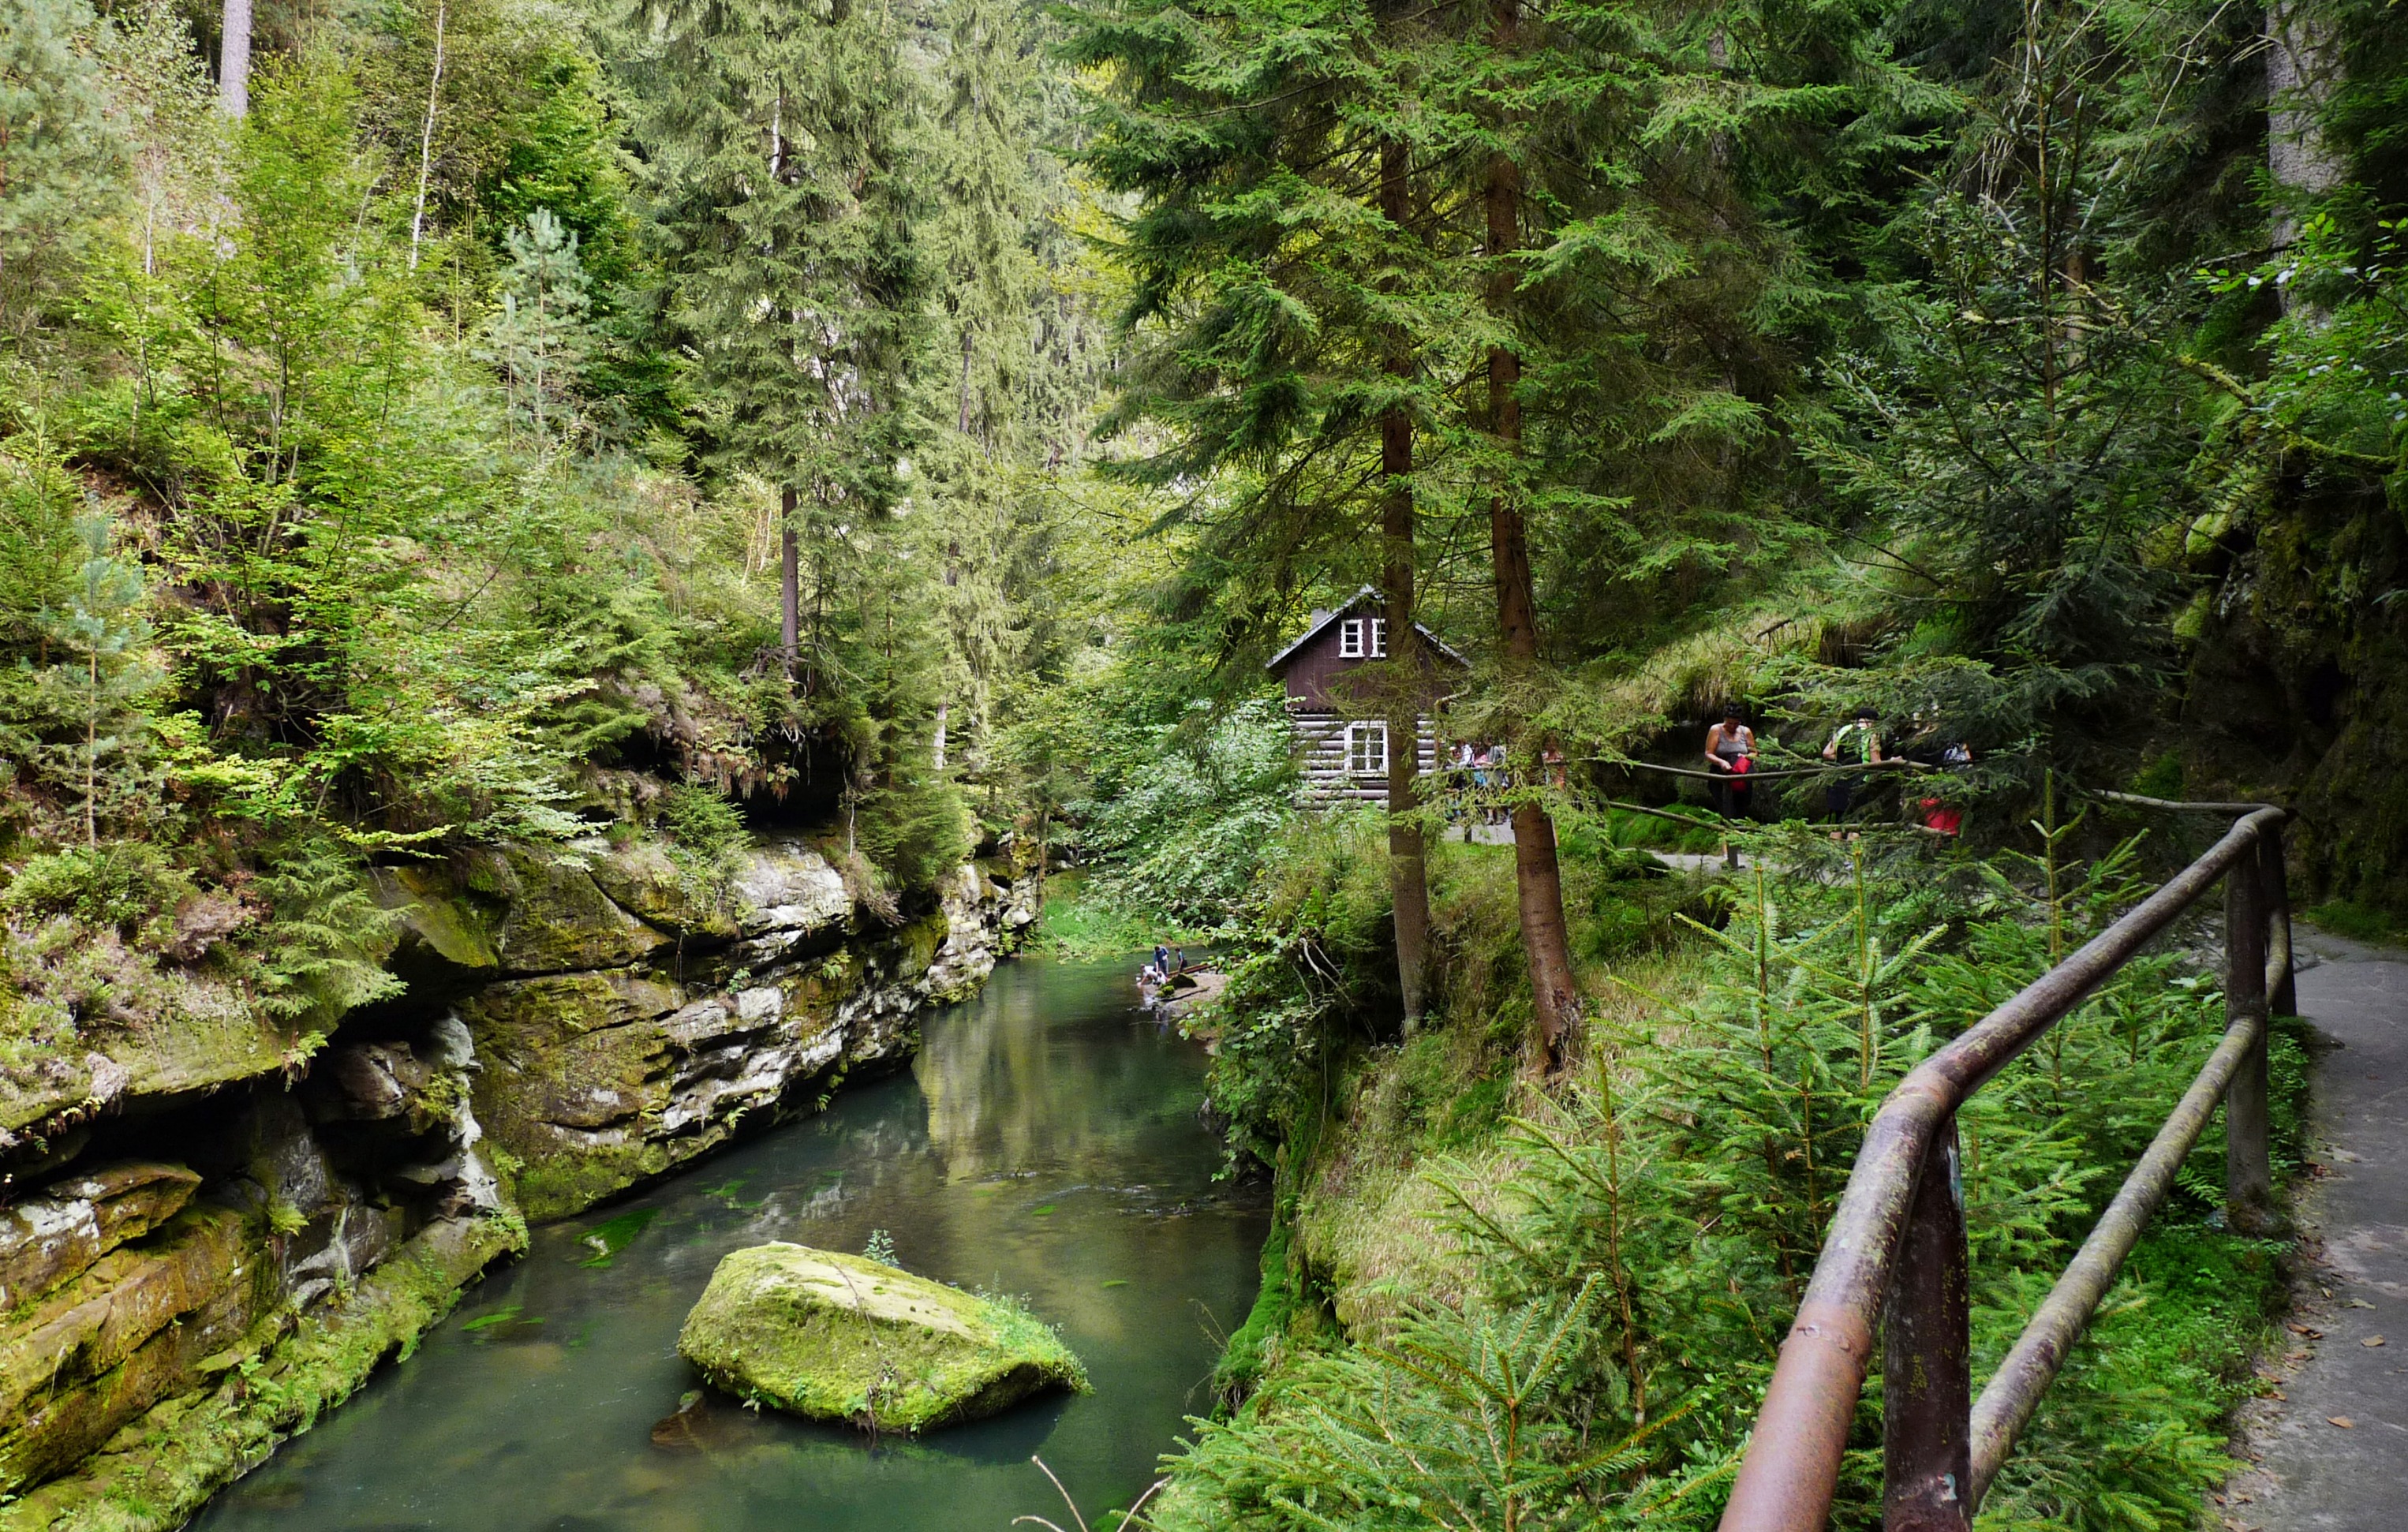
tree, forest, wilderness, river, stream, jungle, gorge, climb, body of water, vegetation, rainforest, wetland, woodland, habitat, czech republic, water feature, ecosystem, sand stone, old growth forest, bohemian switzerland, natural environment, woody plant, sandsteingebierge, bizarre felsenwelt